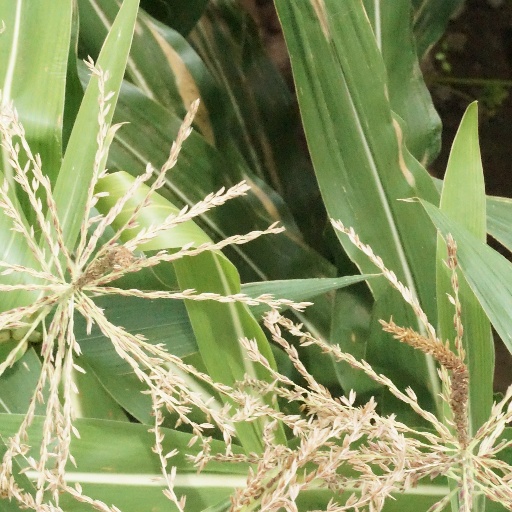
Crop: maize; corn